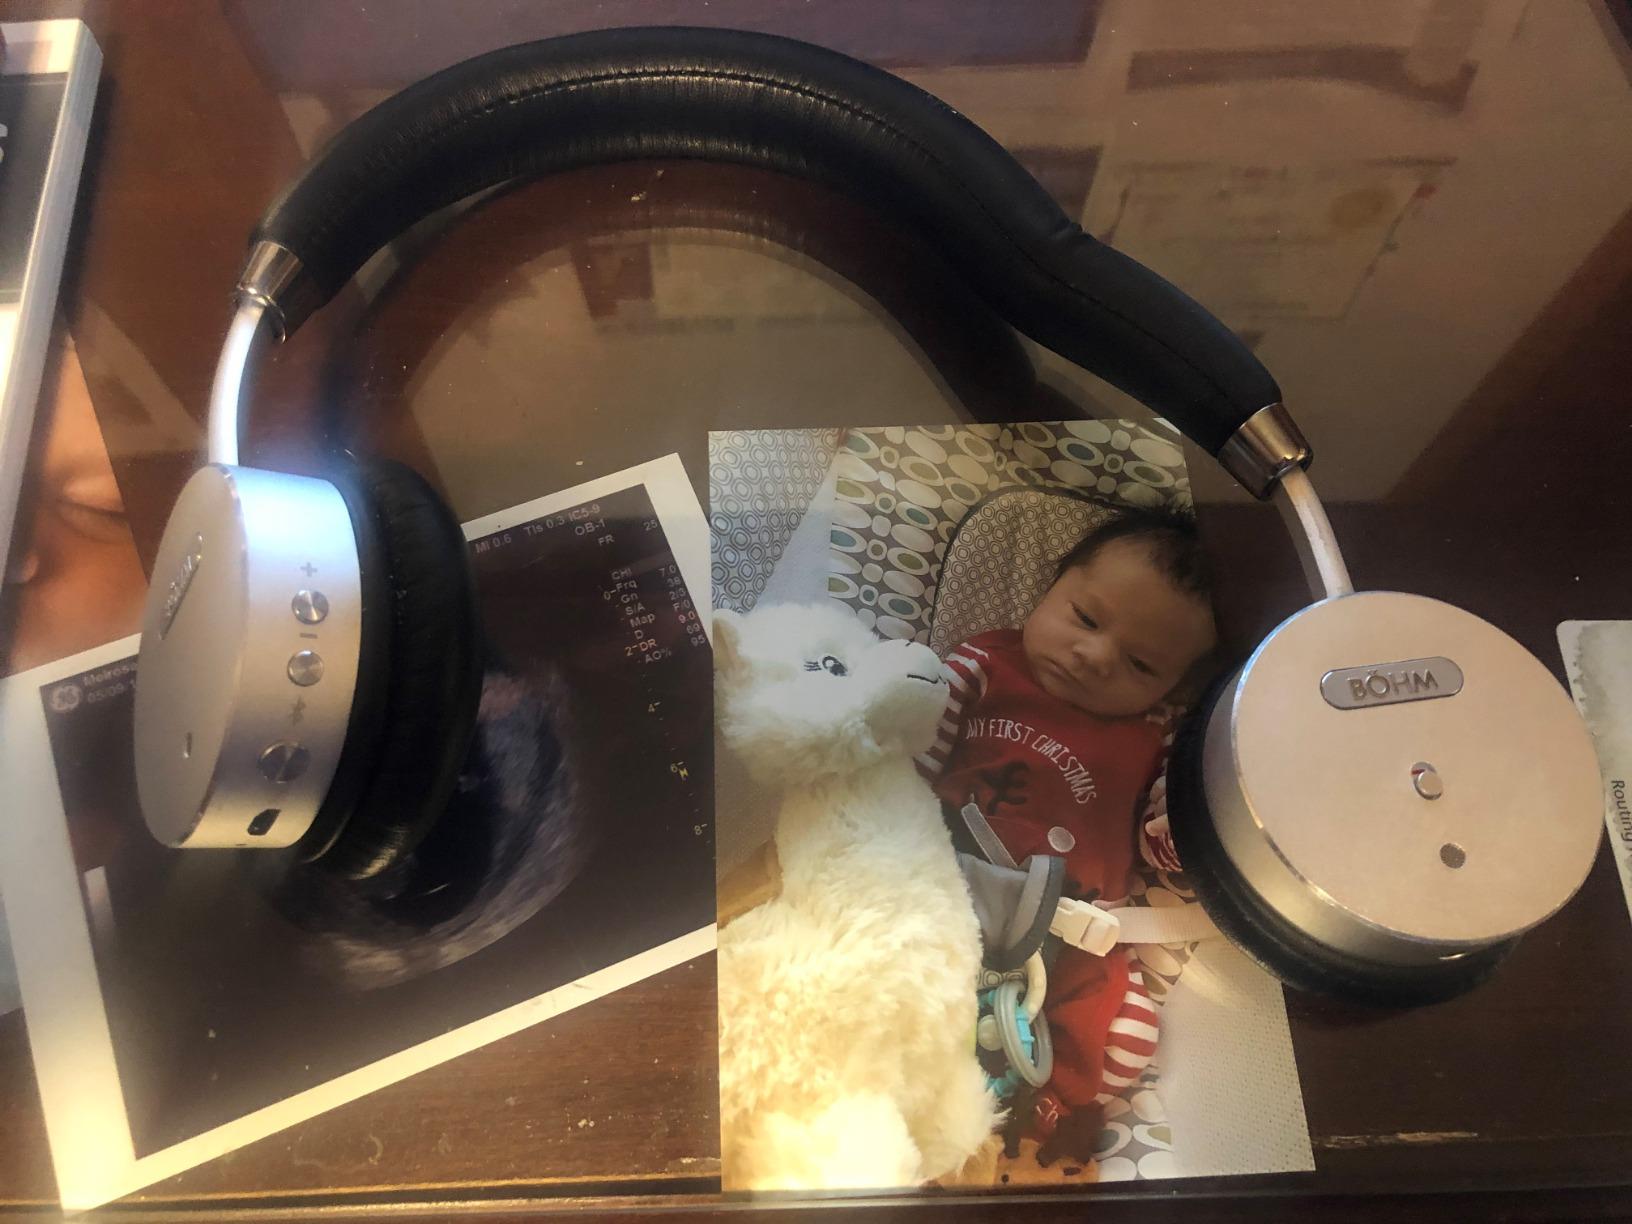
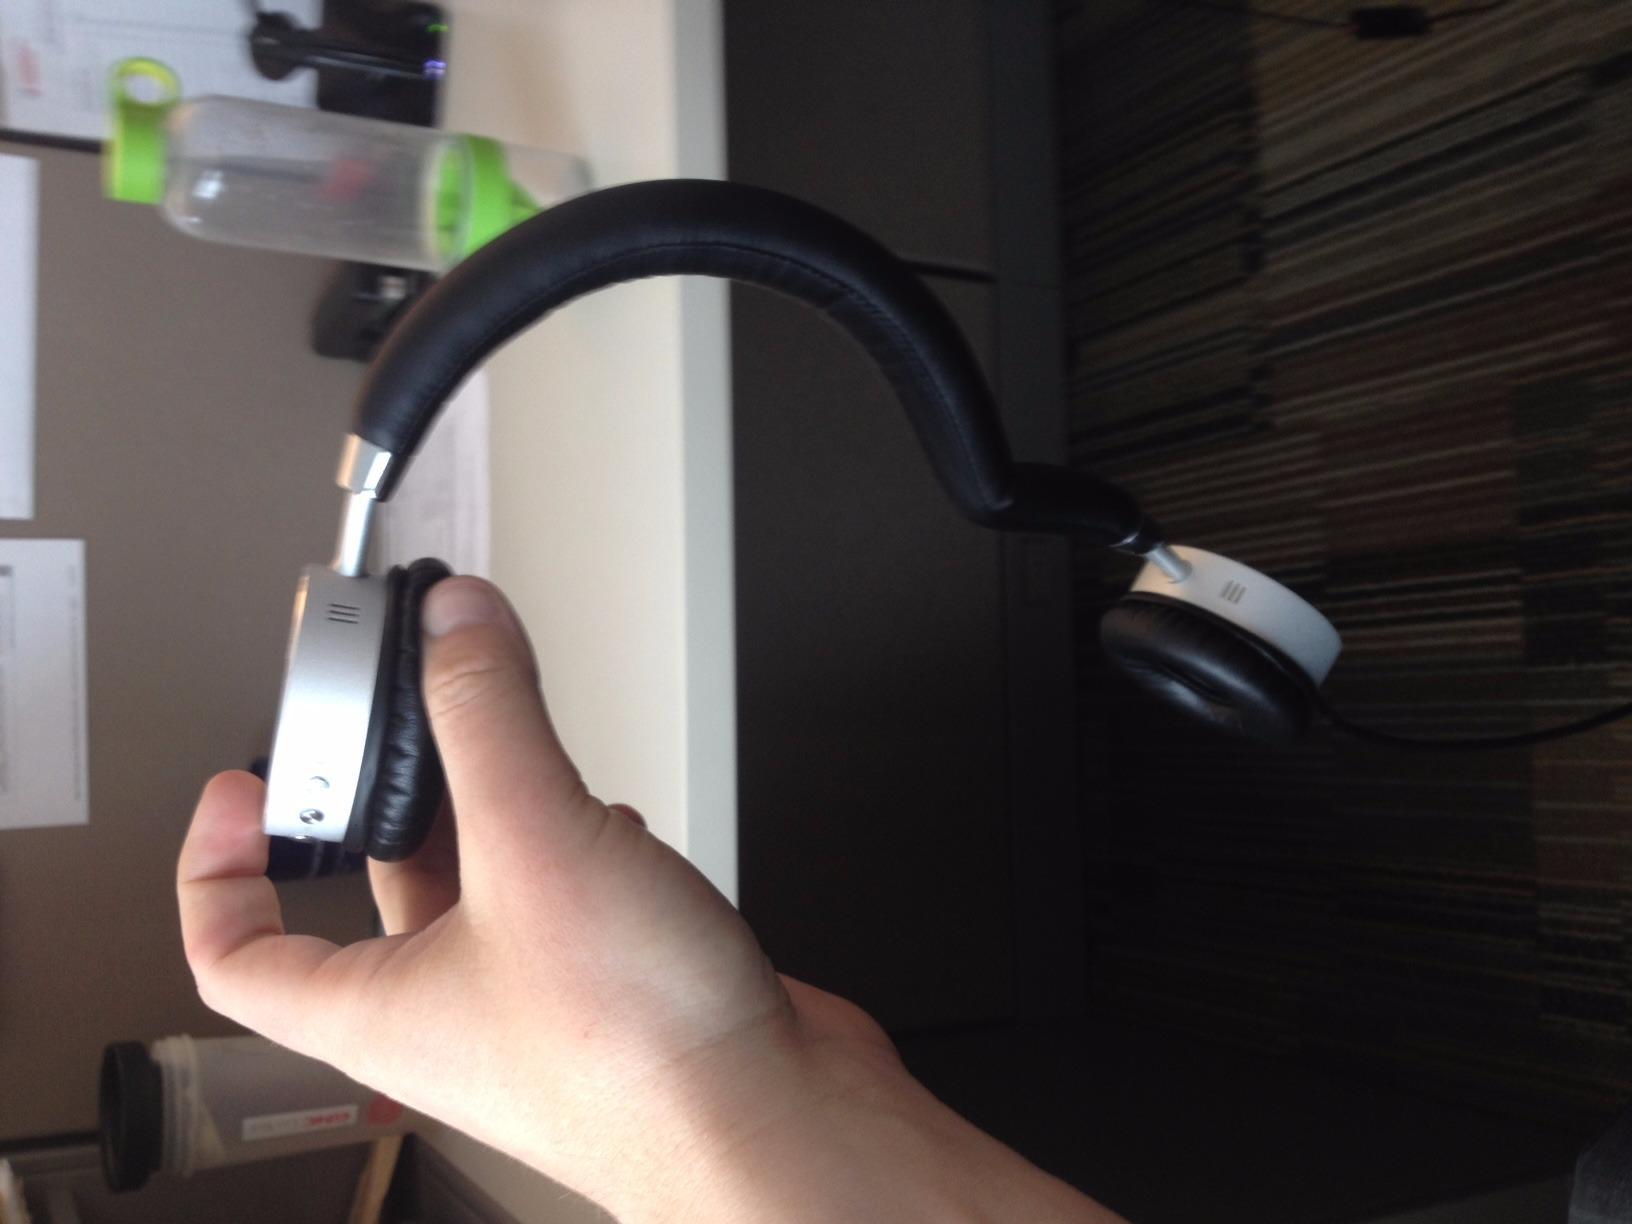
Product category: headphones
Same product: yes